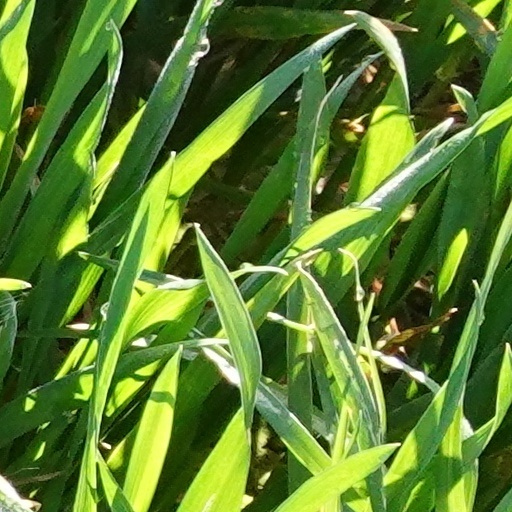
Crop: wheat